Maggid Mesharim

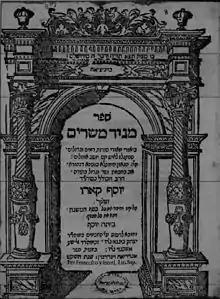
Title page of the first edition

The Maggid Mesharim (Hebrew: מגיד מישרים, "Preacher of Righteousness"), published in 1646, is a mystical diary, in which Rabbi Joseph Karo during a period of fifty years recorded the nocturnal visits of the "Maggid" - an angelic being, his heavenly mentor, the personified Mishna (the authoritative collection of Jewish Oral Law). His visitor spurred him to acts of righteousness and even asceticism, exhorted him to study the Kabbala, and reproved him for moral laxities.